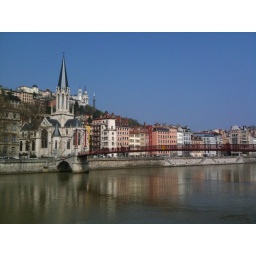
bridge over the river